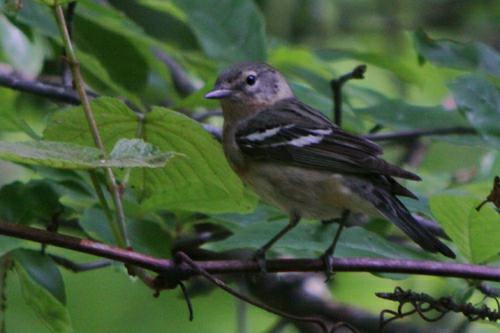
A photo of a bay breasted warbler